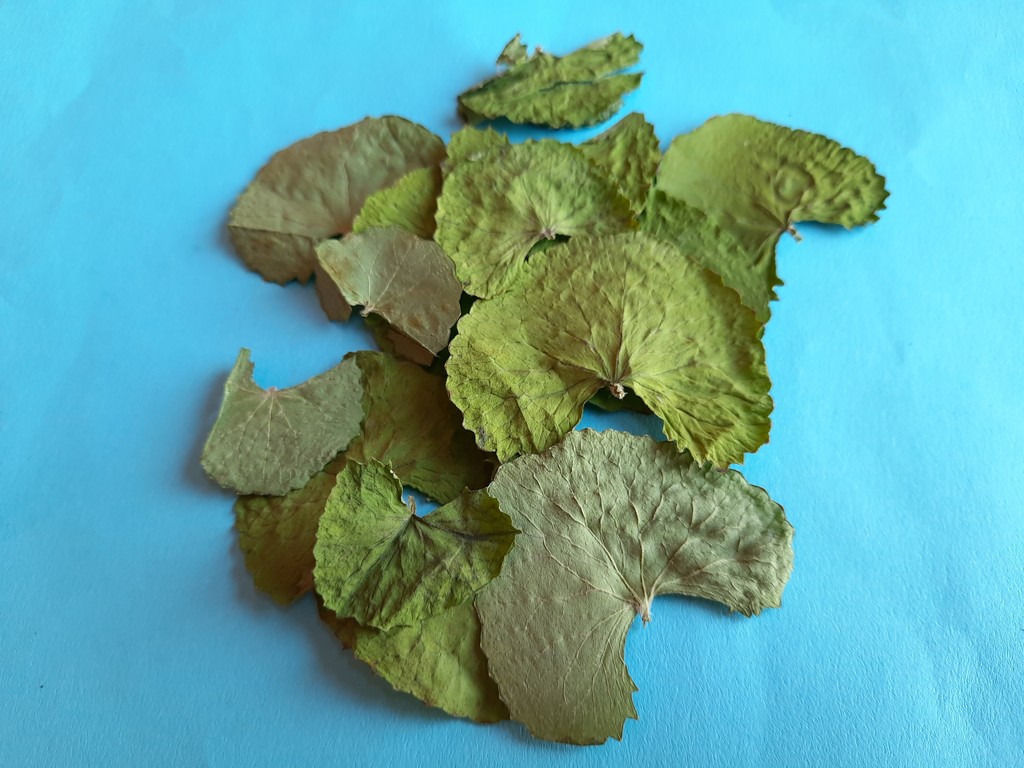
Label: Dried